Dowa District

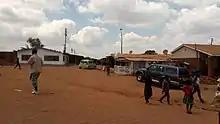
Street in Dowa district, 2019

The district covers an area of 3,041 km². and has a population of 556, 678. The capital city, Dowa is home to 5,565 people. Dowa the city is about 38 kilometers away from Malawi's capital city, Lilongwe. The population is projected to reach over 700,000 by 2018.